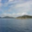
Label: sea